Aghurubw

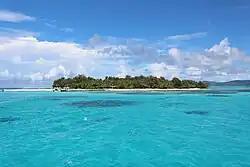

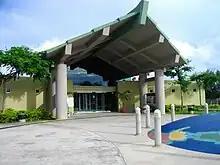
The entrance to American Memorial Park, where Arabwal is located. The park has memorials to WW2 victims as well.

To get to the island of Saipan, Aghurubw used an ancient sea route called metawal wool. He and his party landed on Micro Beach. After bringing the people there, the Carolinians built a village which he called Arabwal.